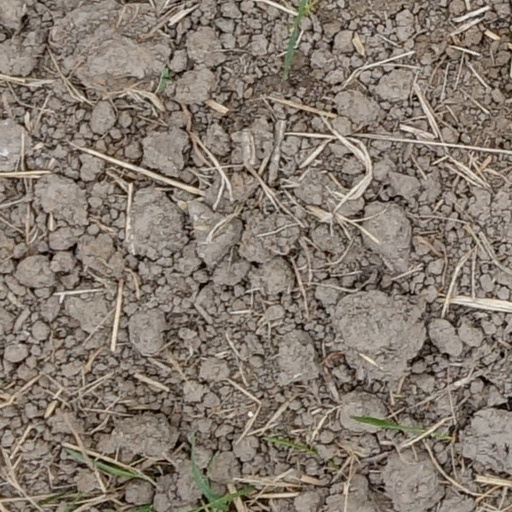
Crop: wheat